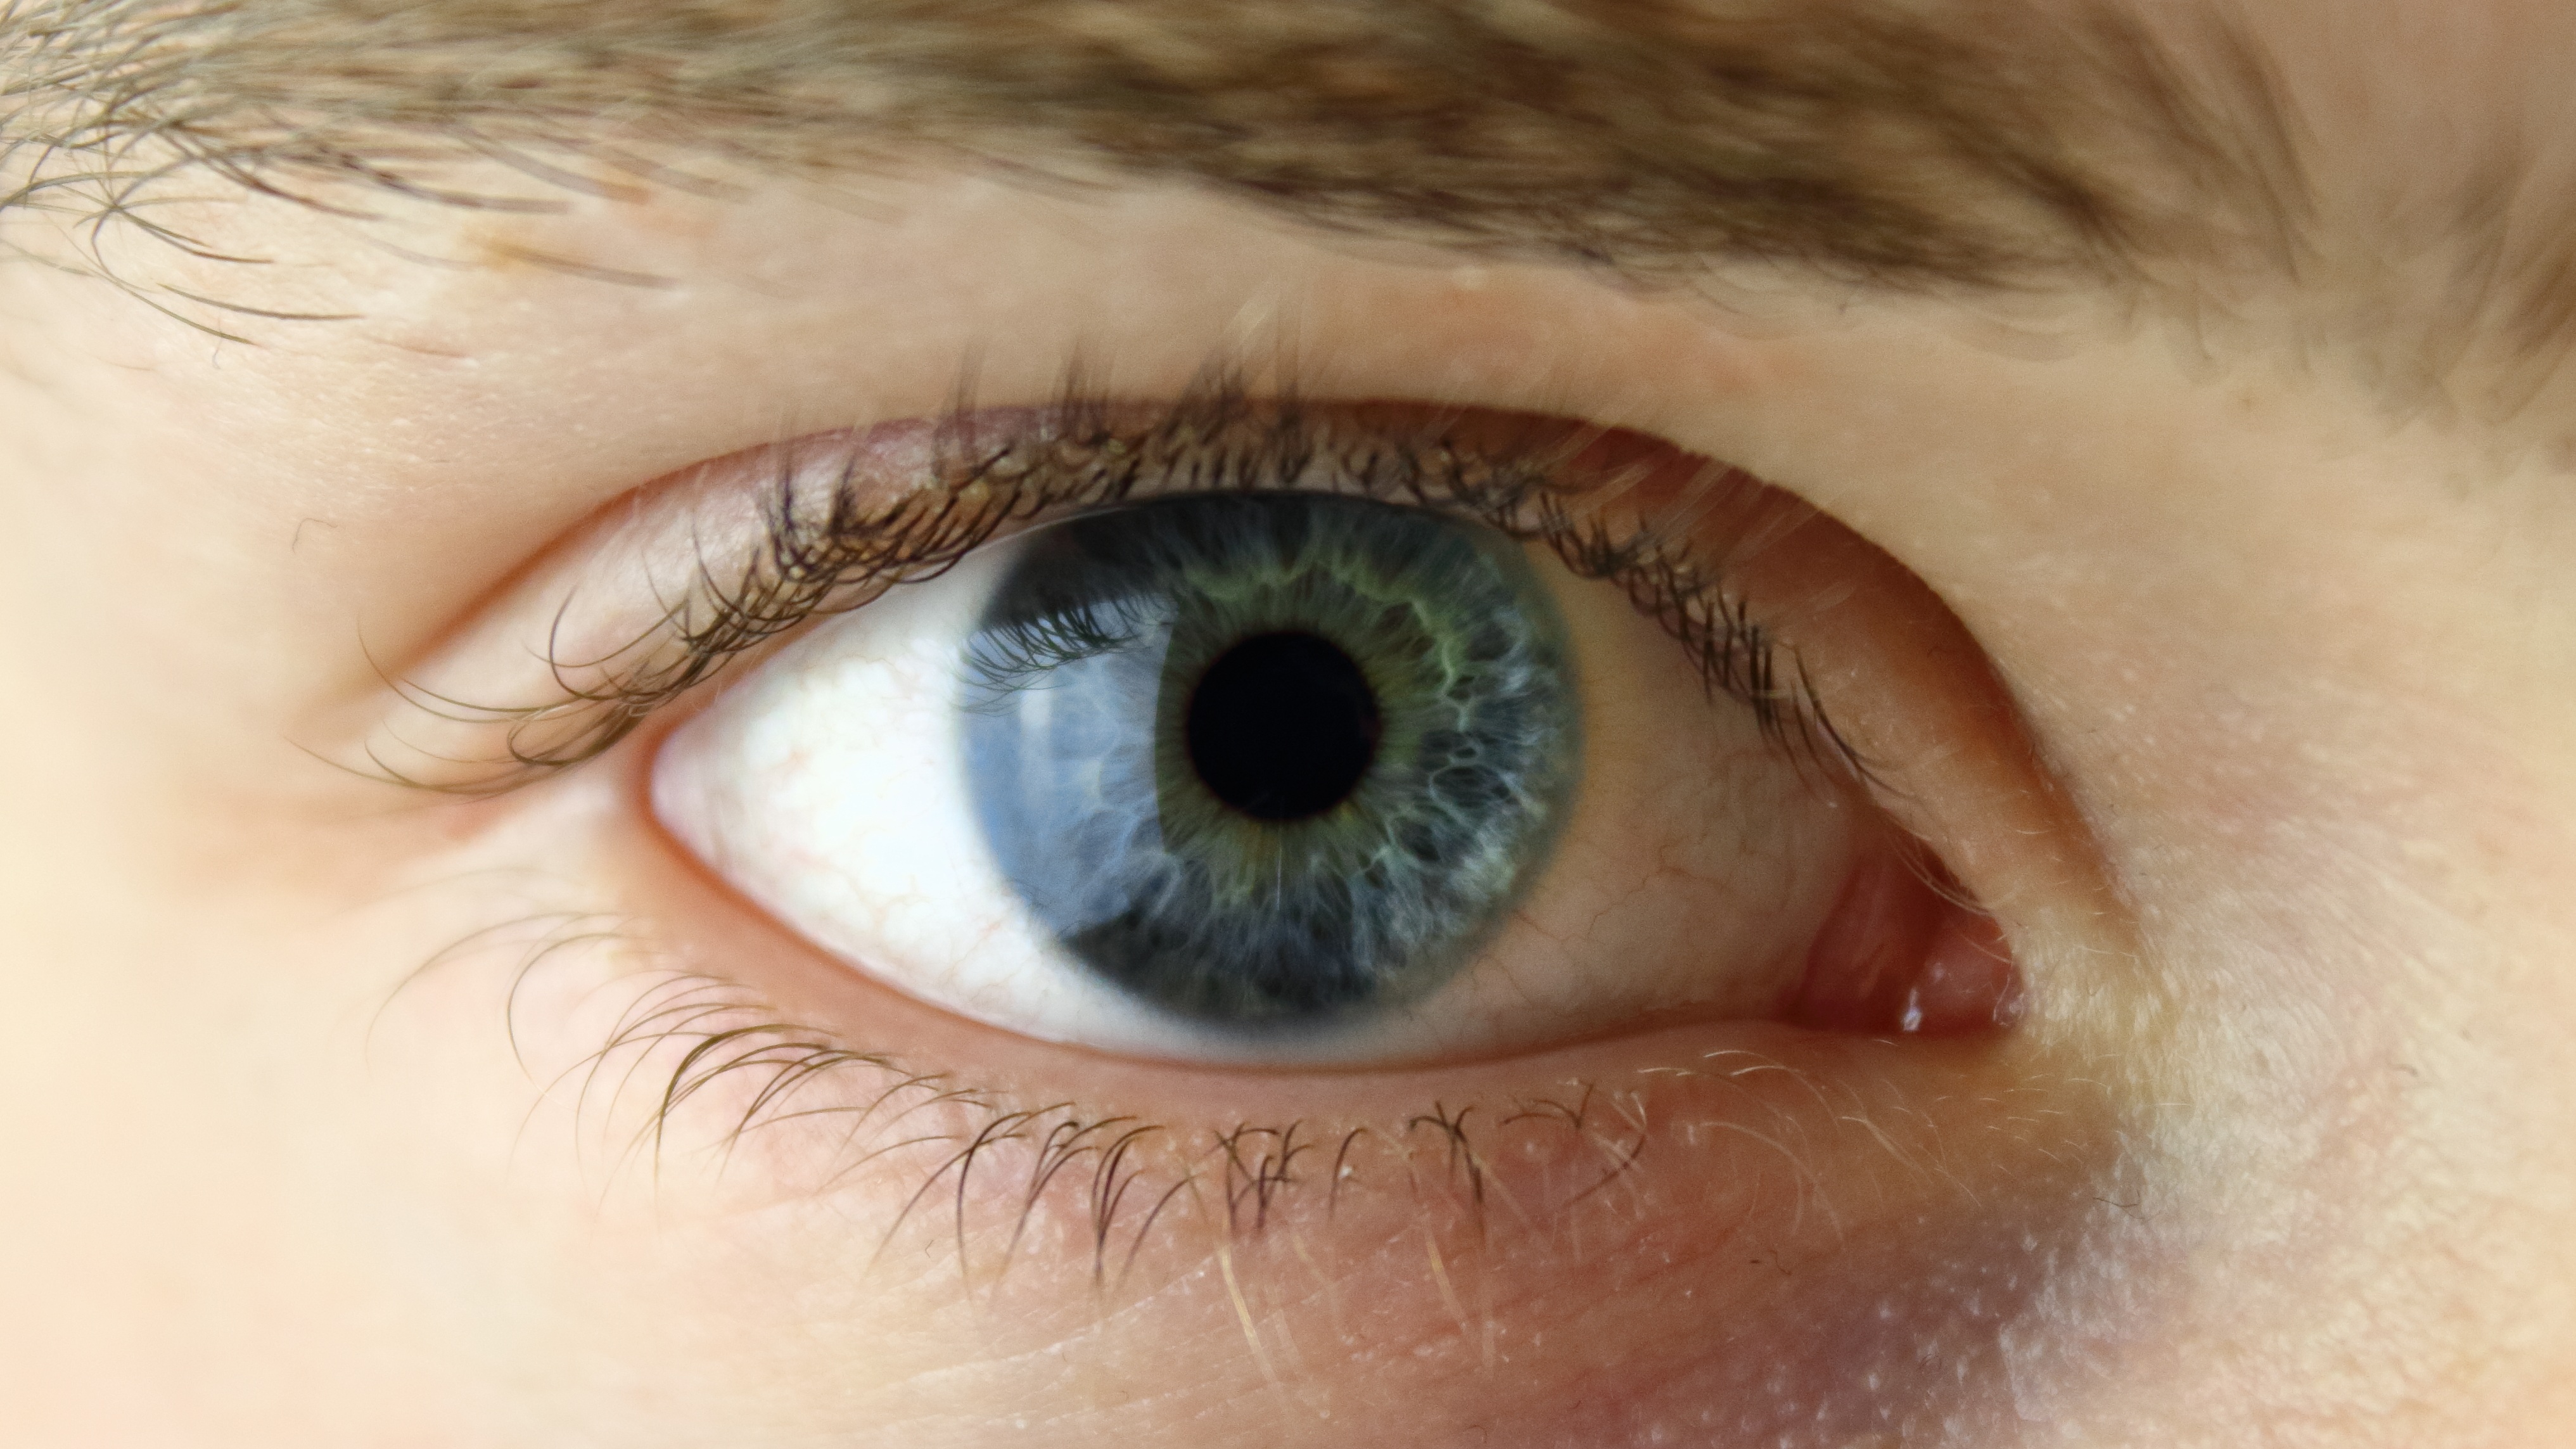
man, portrait, green, shadow, human, blue, close, eyebrow, mouth, eyelash, close up, human body, face, nose, iris, eye, head, organ, forehead, vision care, eyelash extensions, contact lens, eyes face